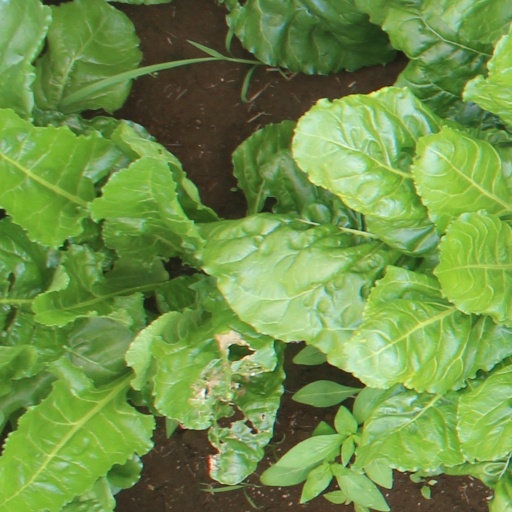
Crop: sugar beet